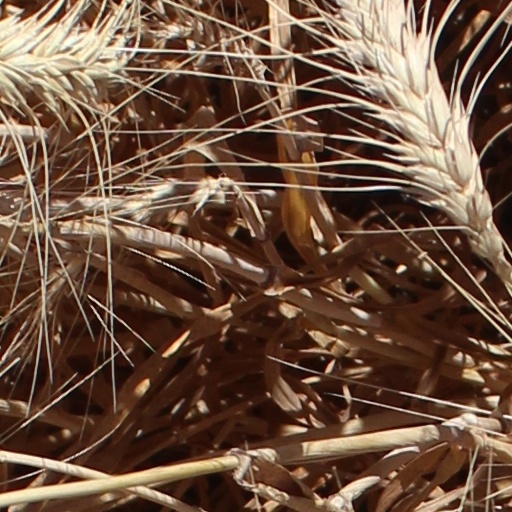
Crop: wheat